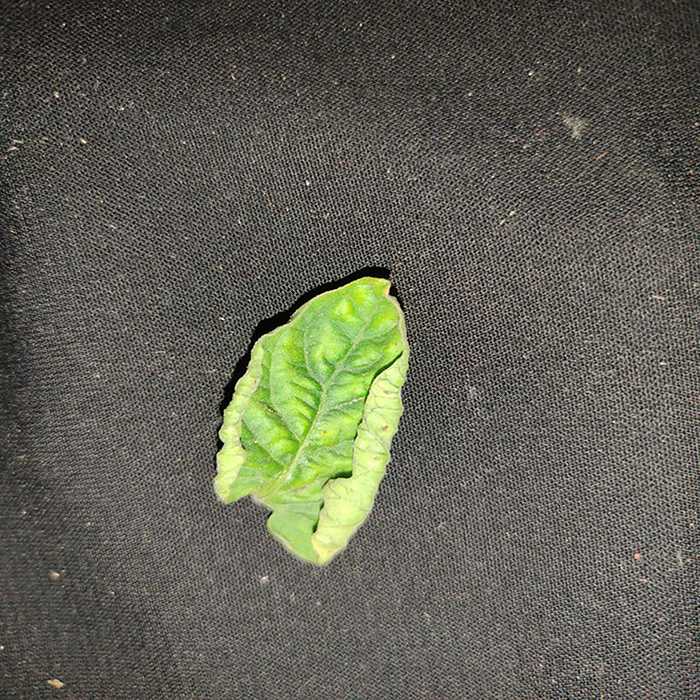
Plant: Tomato
Label: Tomato leaf curl virus